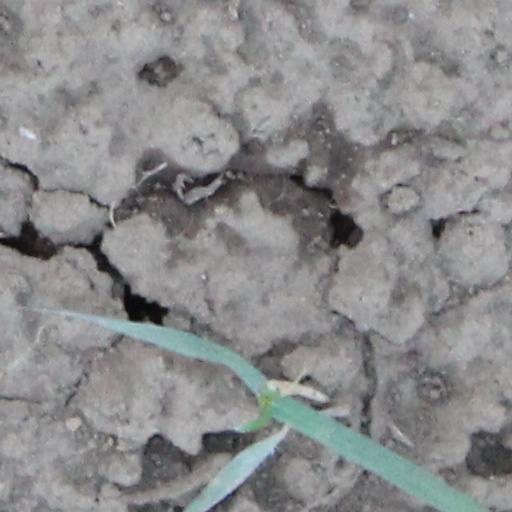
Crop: wheat